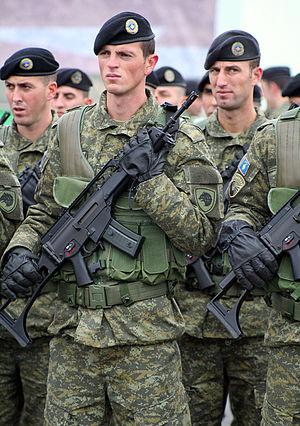
Le HK G36 est un modèle de fusil d'assaut conçu par l'entreprise allemande Heckler & Koch.